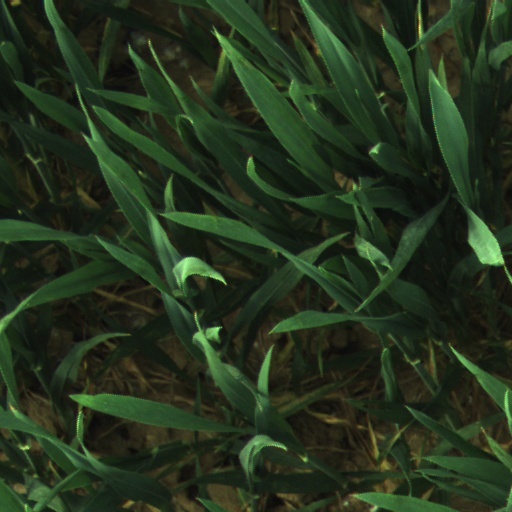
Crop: wheat